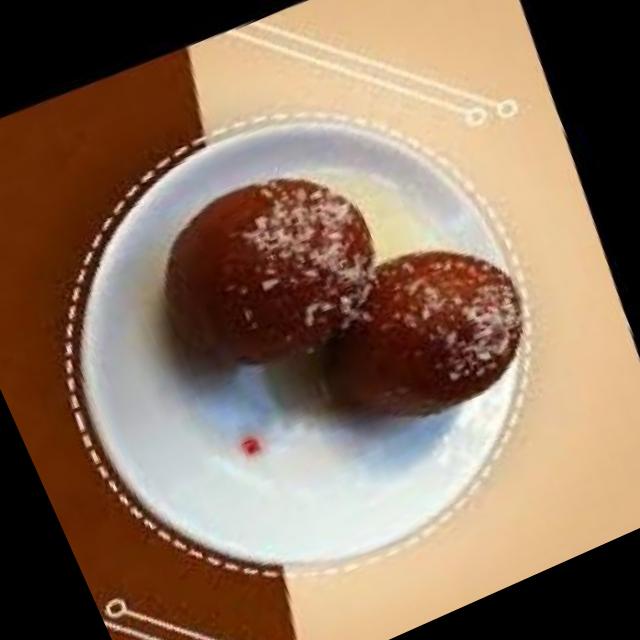
Dish: gulab_jamun